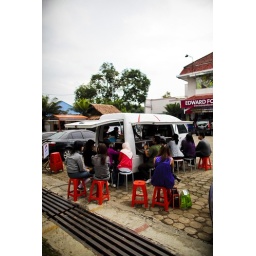
Found this cute little van which serves sushi.deliciously prepared.you will get 6 cuts at around rm12.